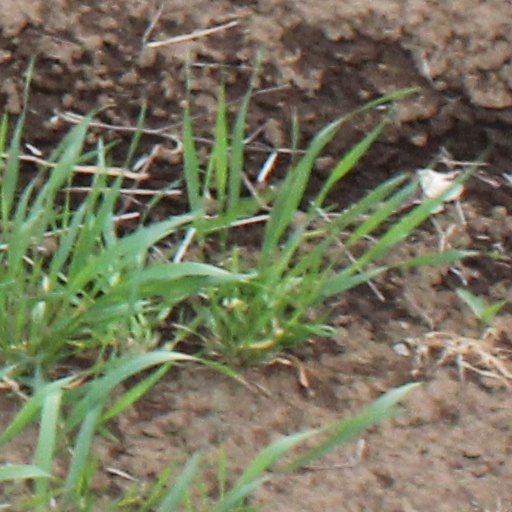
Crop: wheat